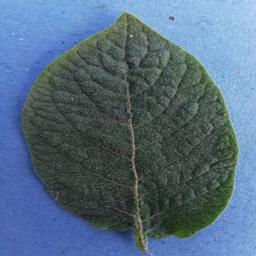
Label: Potato___Healthy